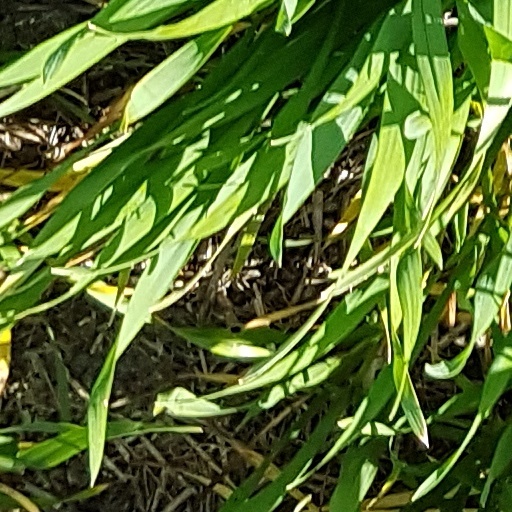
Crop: wheat